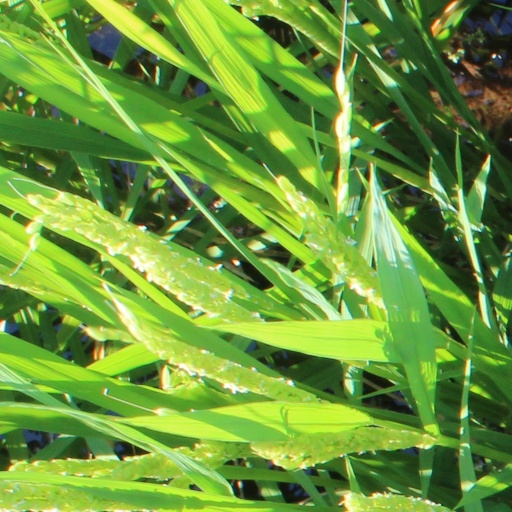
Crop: rice